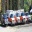
Label: ambulance